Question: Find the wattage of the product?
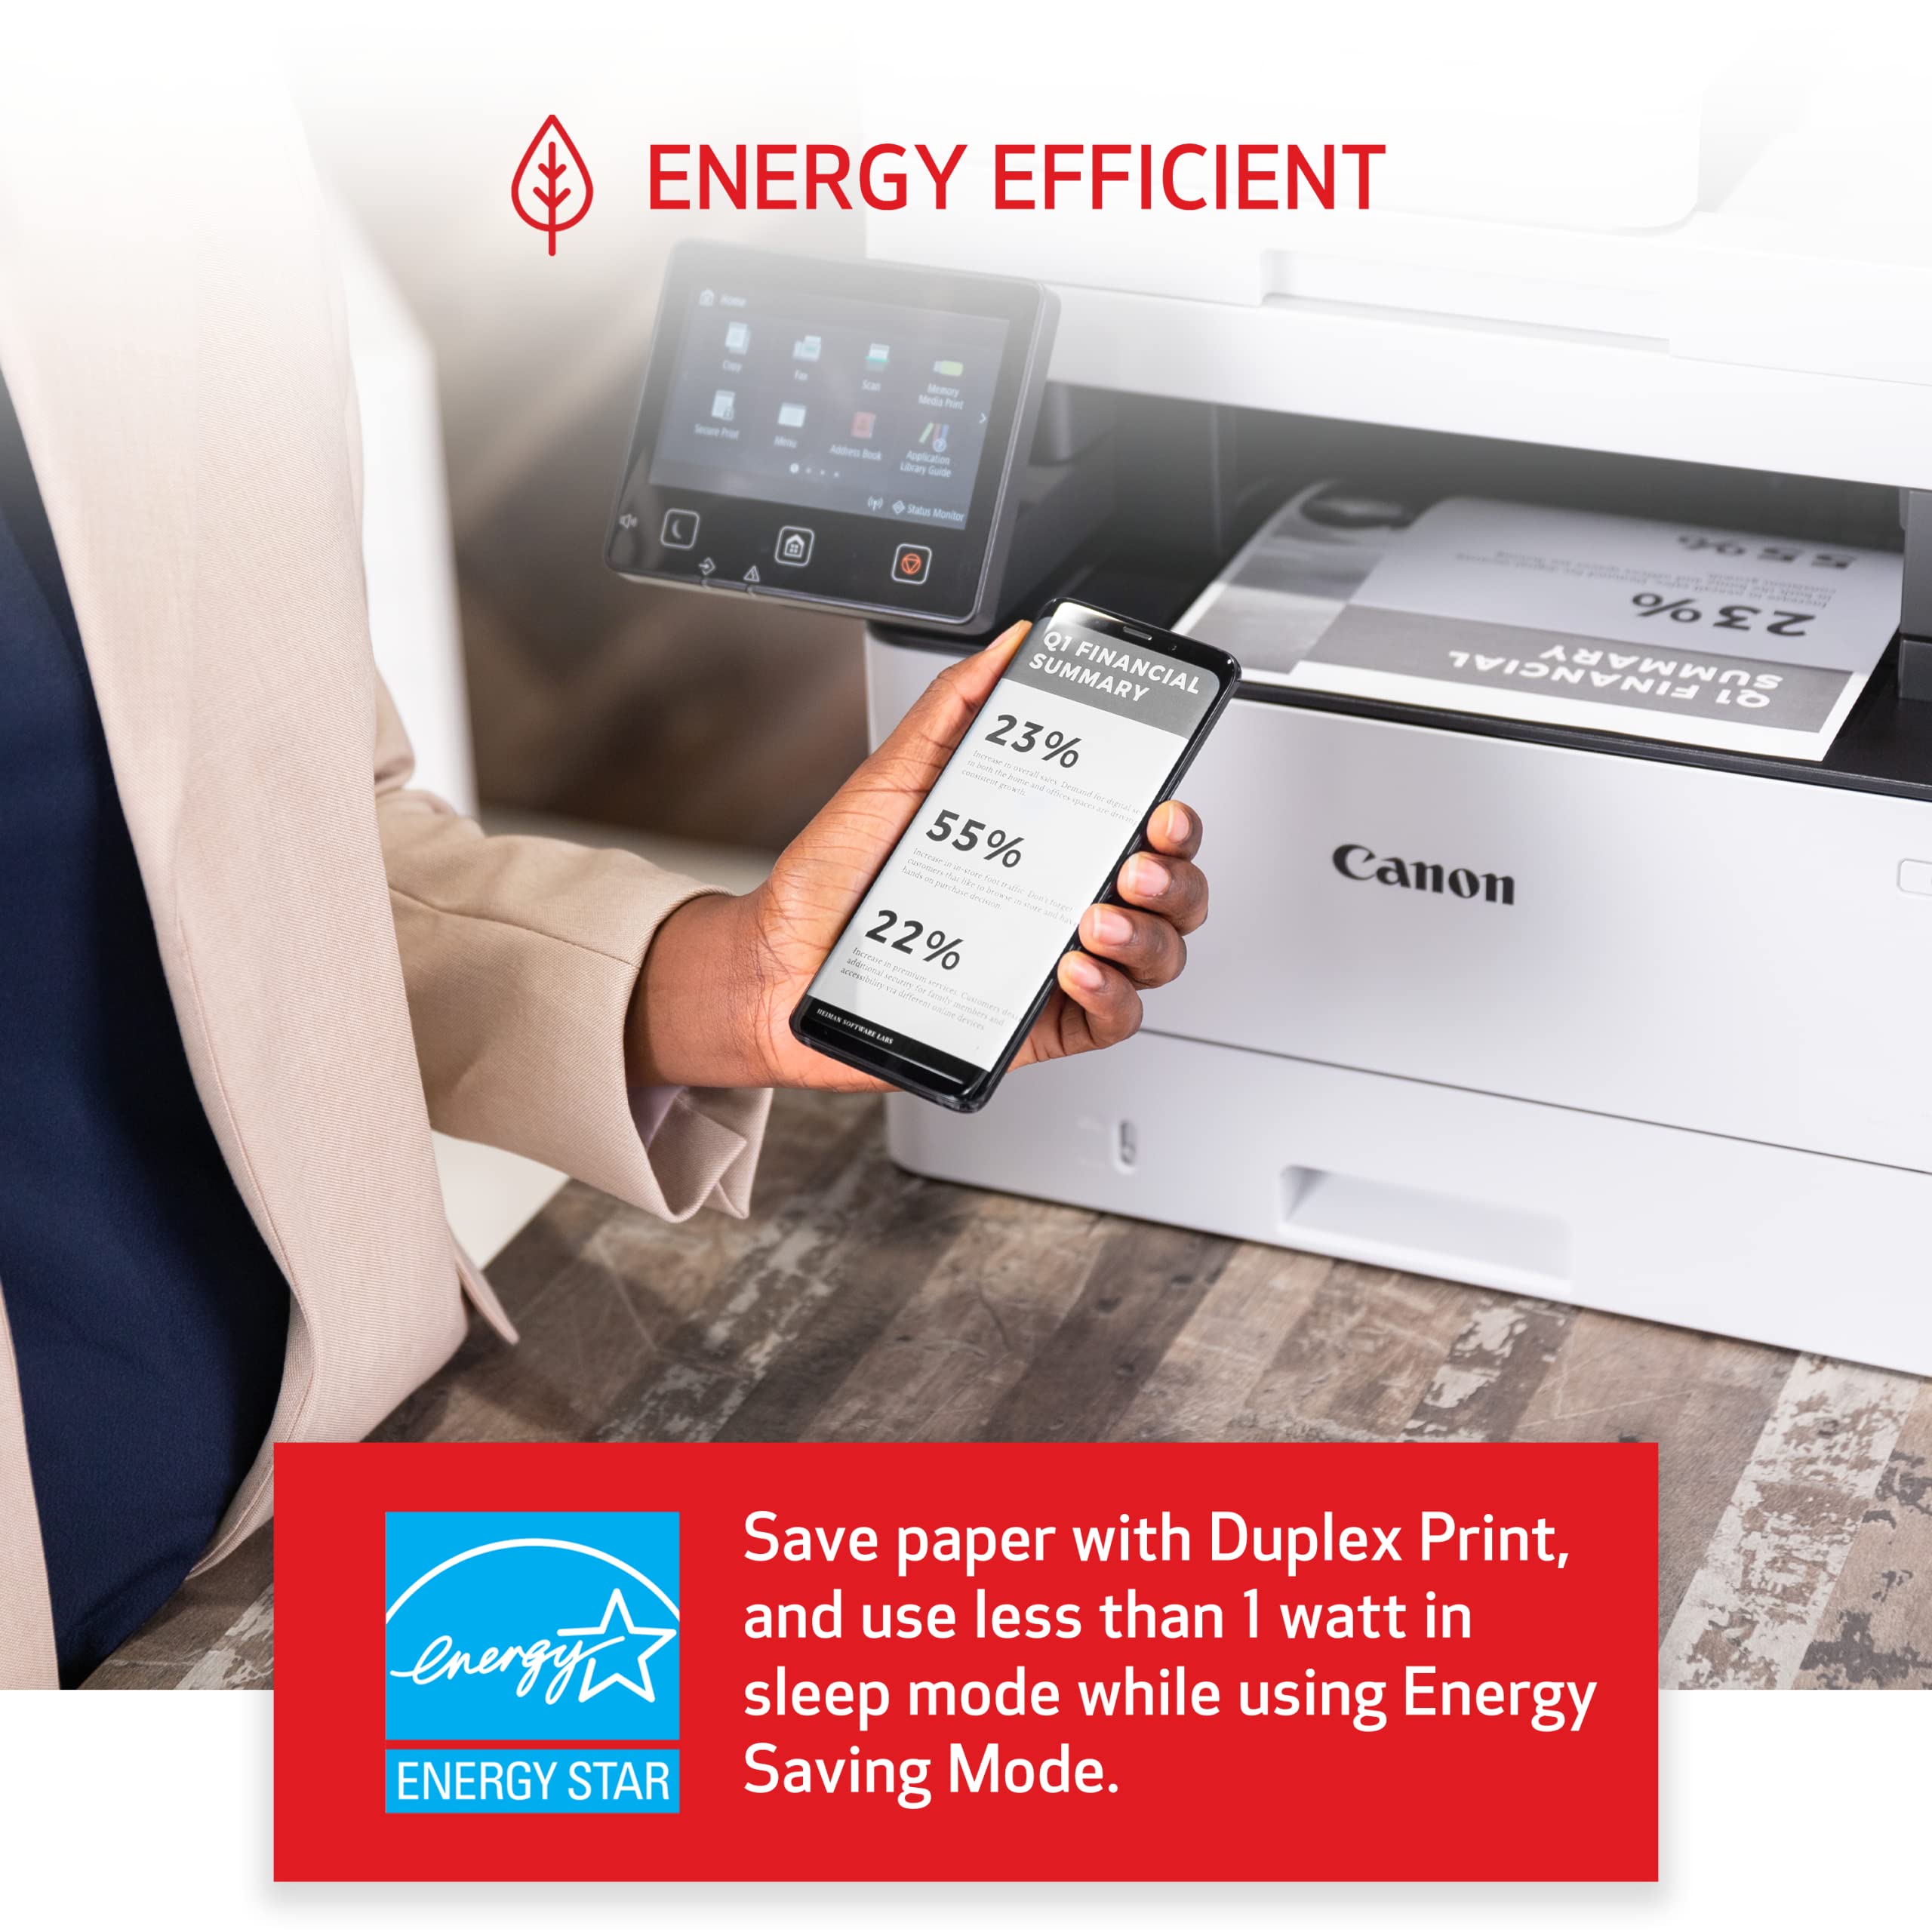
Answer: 1.0 watt